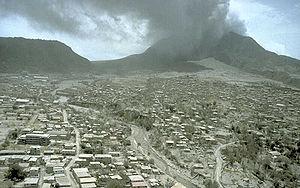
Plymouth est la capitale du territoire britannique d'outre-mer de Montserrat, située dans la paroisse de Saint Anthony.